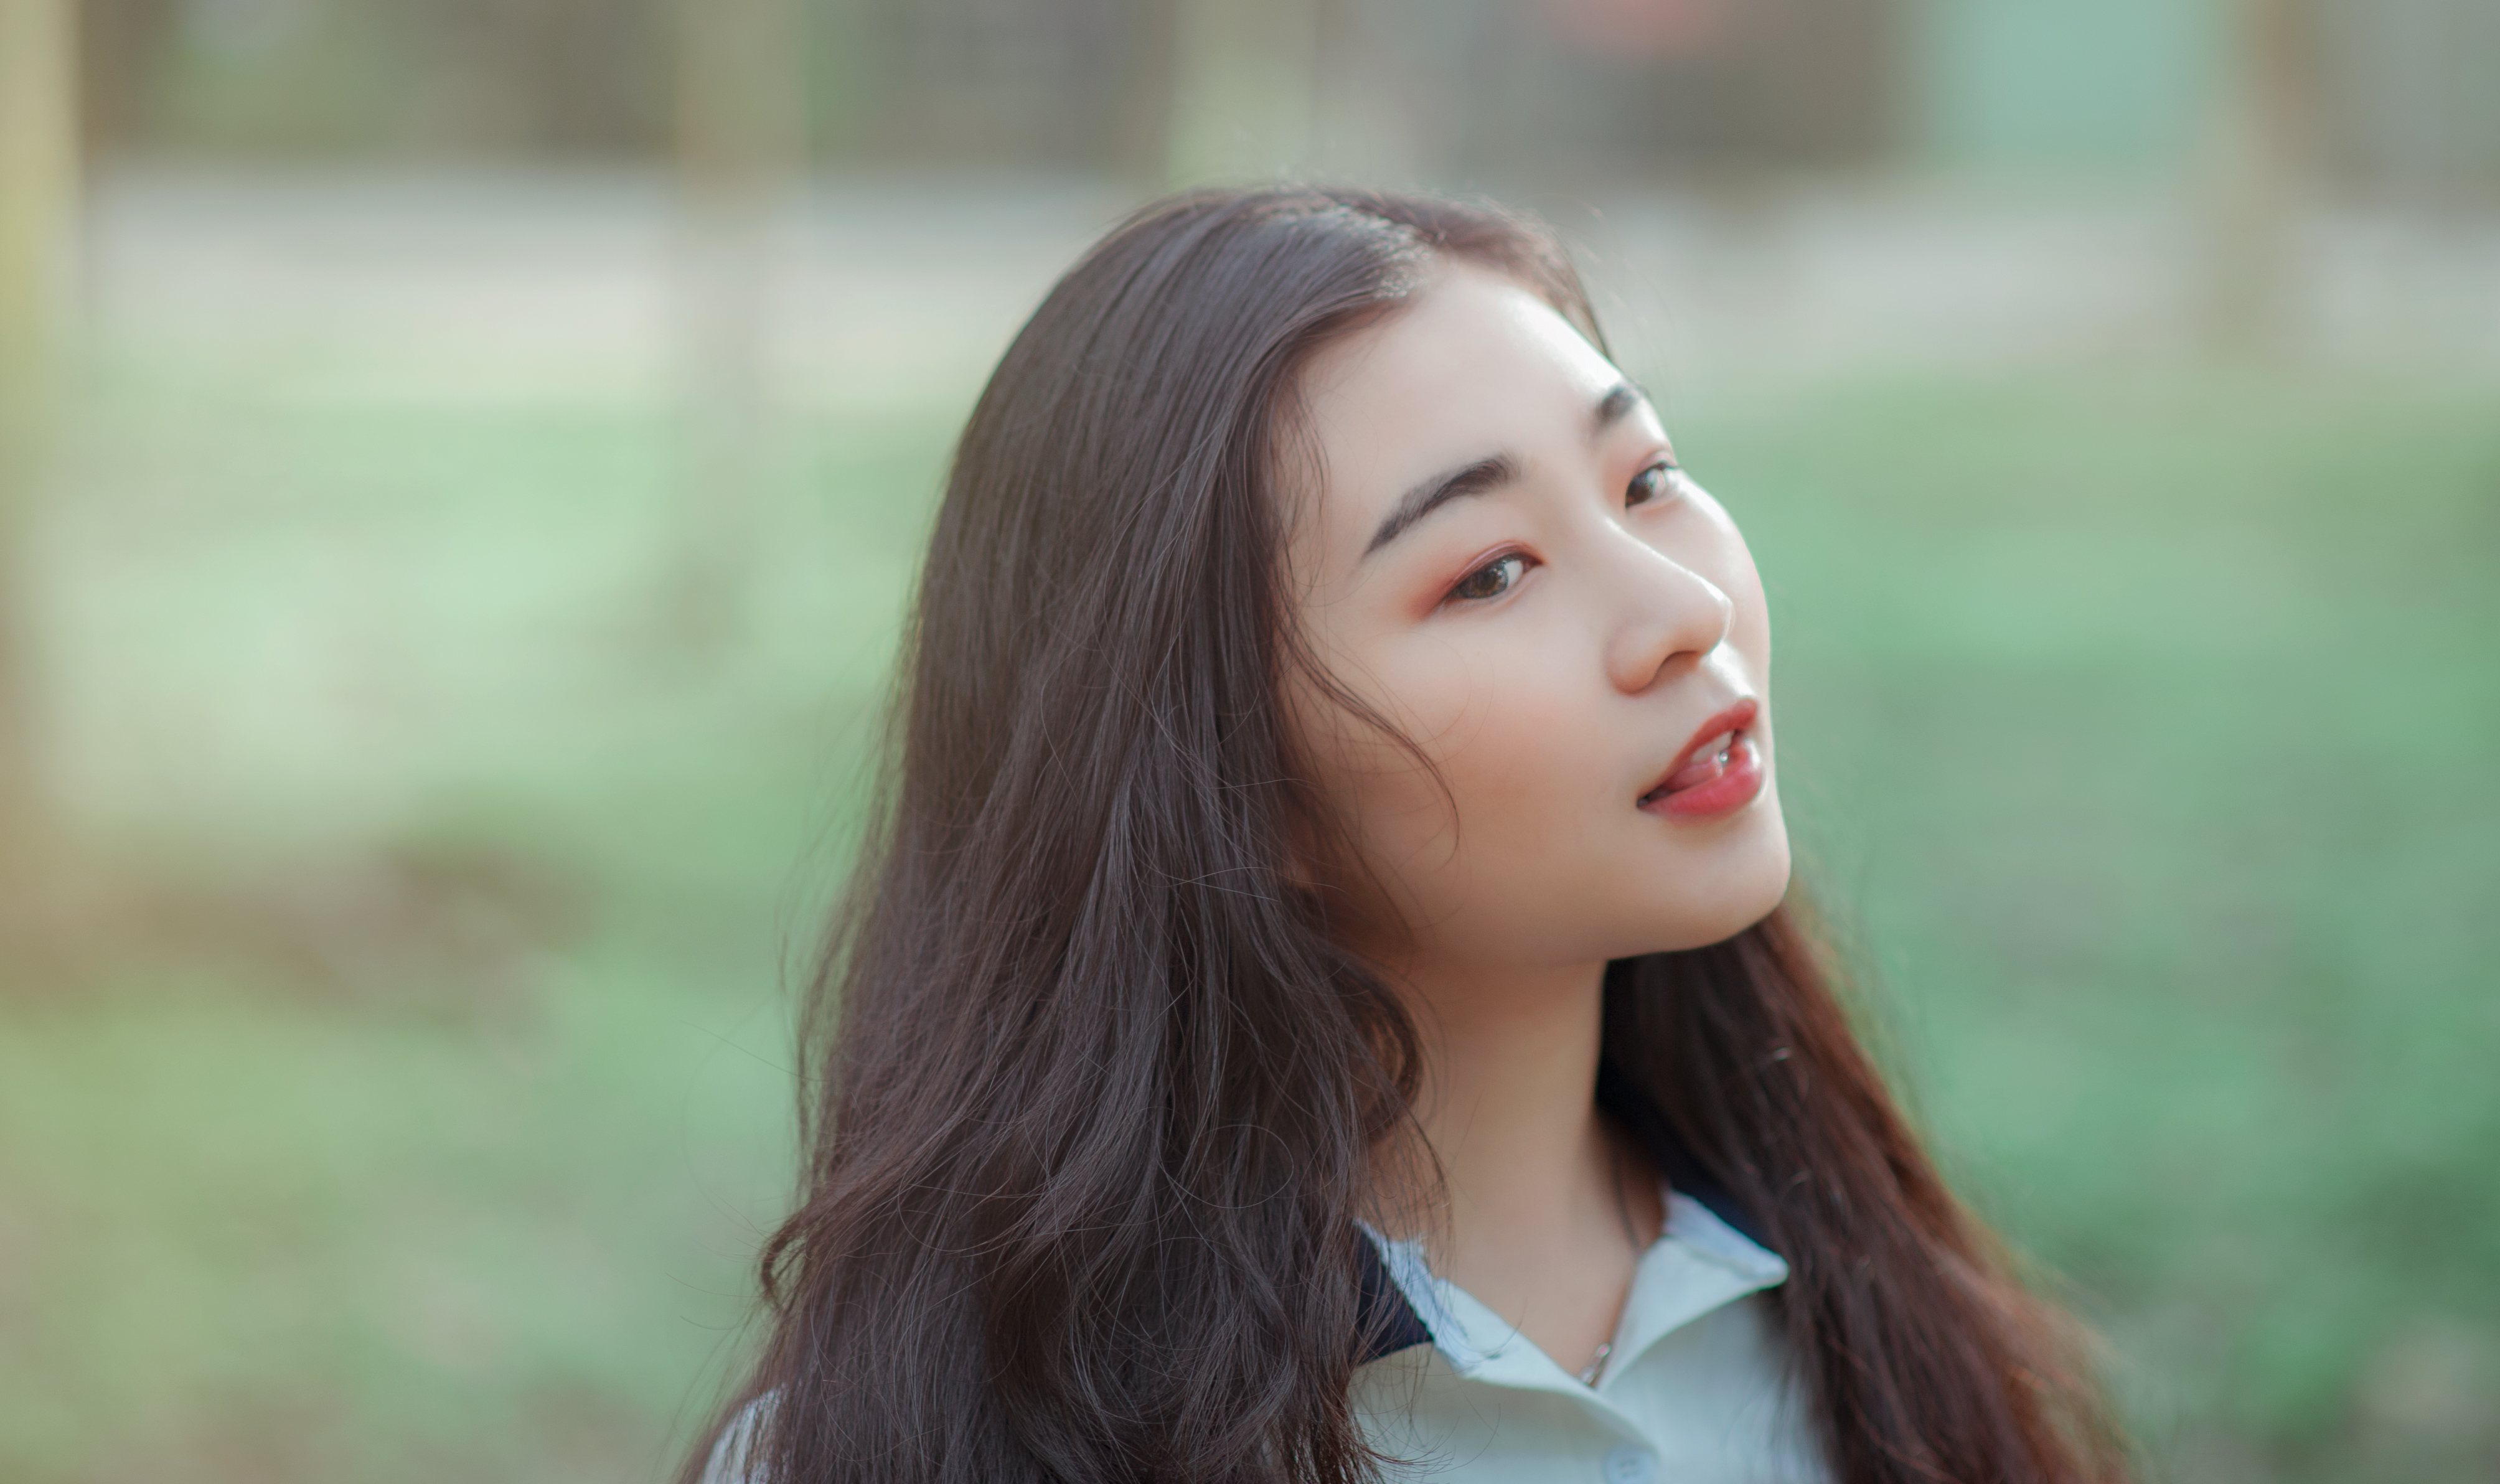
woman, cute, lovely, smile, portrait, fresh, beautiful, beauty, happy, sunshine, hair, skin, girl, lady, eyebrow, hairstyle, photography, long hair, black hair, brown hair, hair coloring, portrait photography, photo shoot, bangs, lip